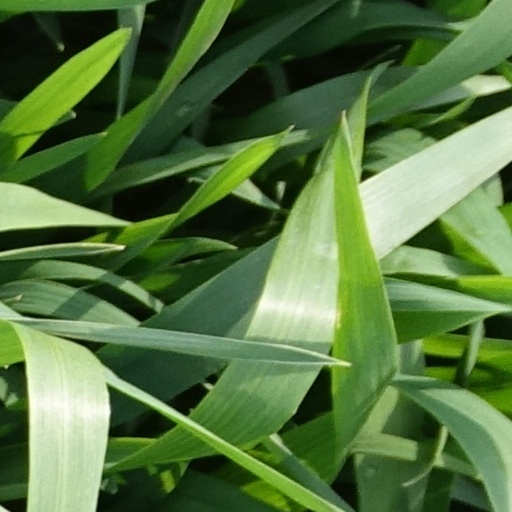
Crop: wheat